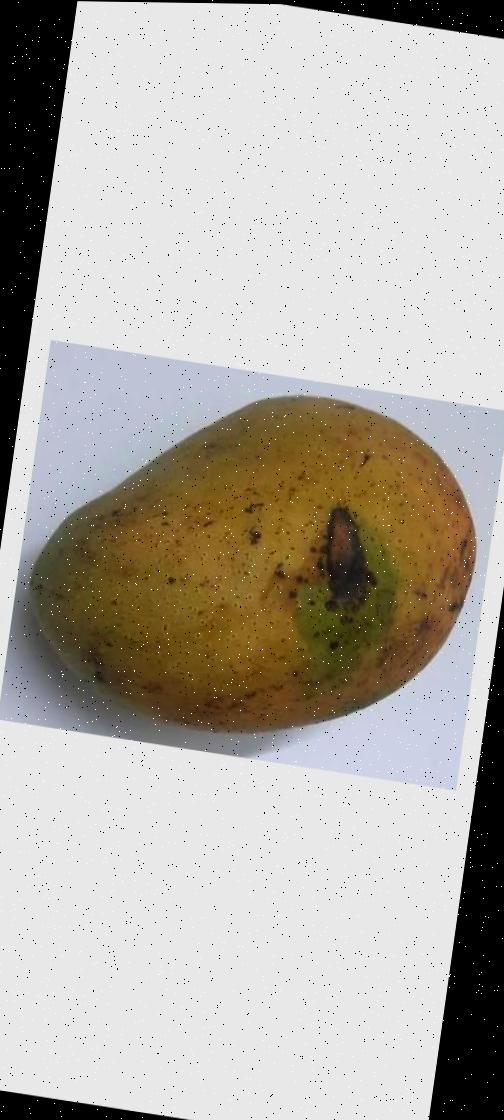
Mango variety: Ashshina Classic